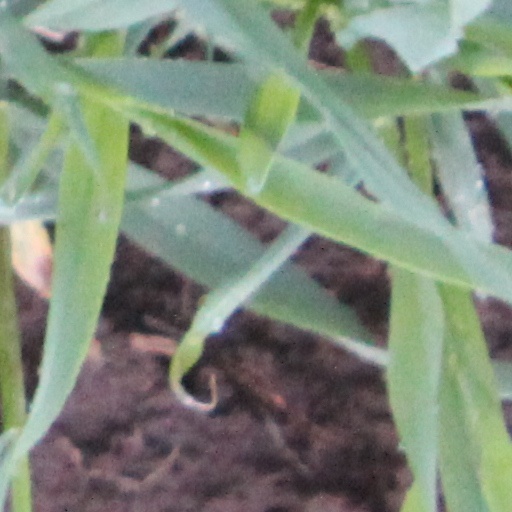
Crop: wheat